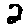
Label: 2